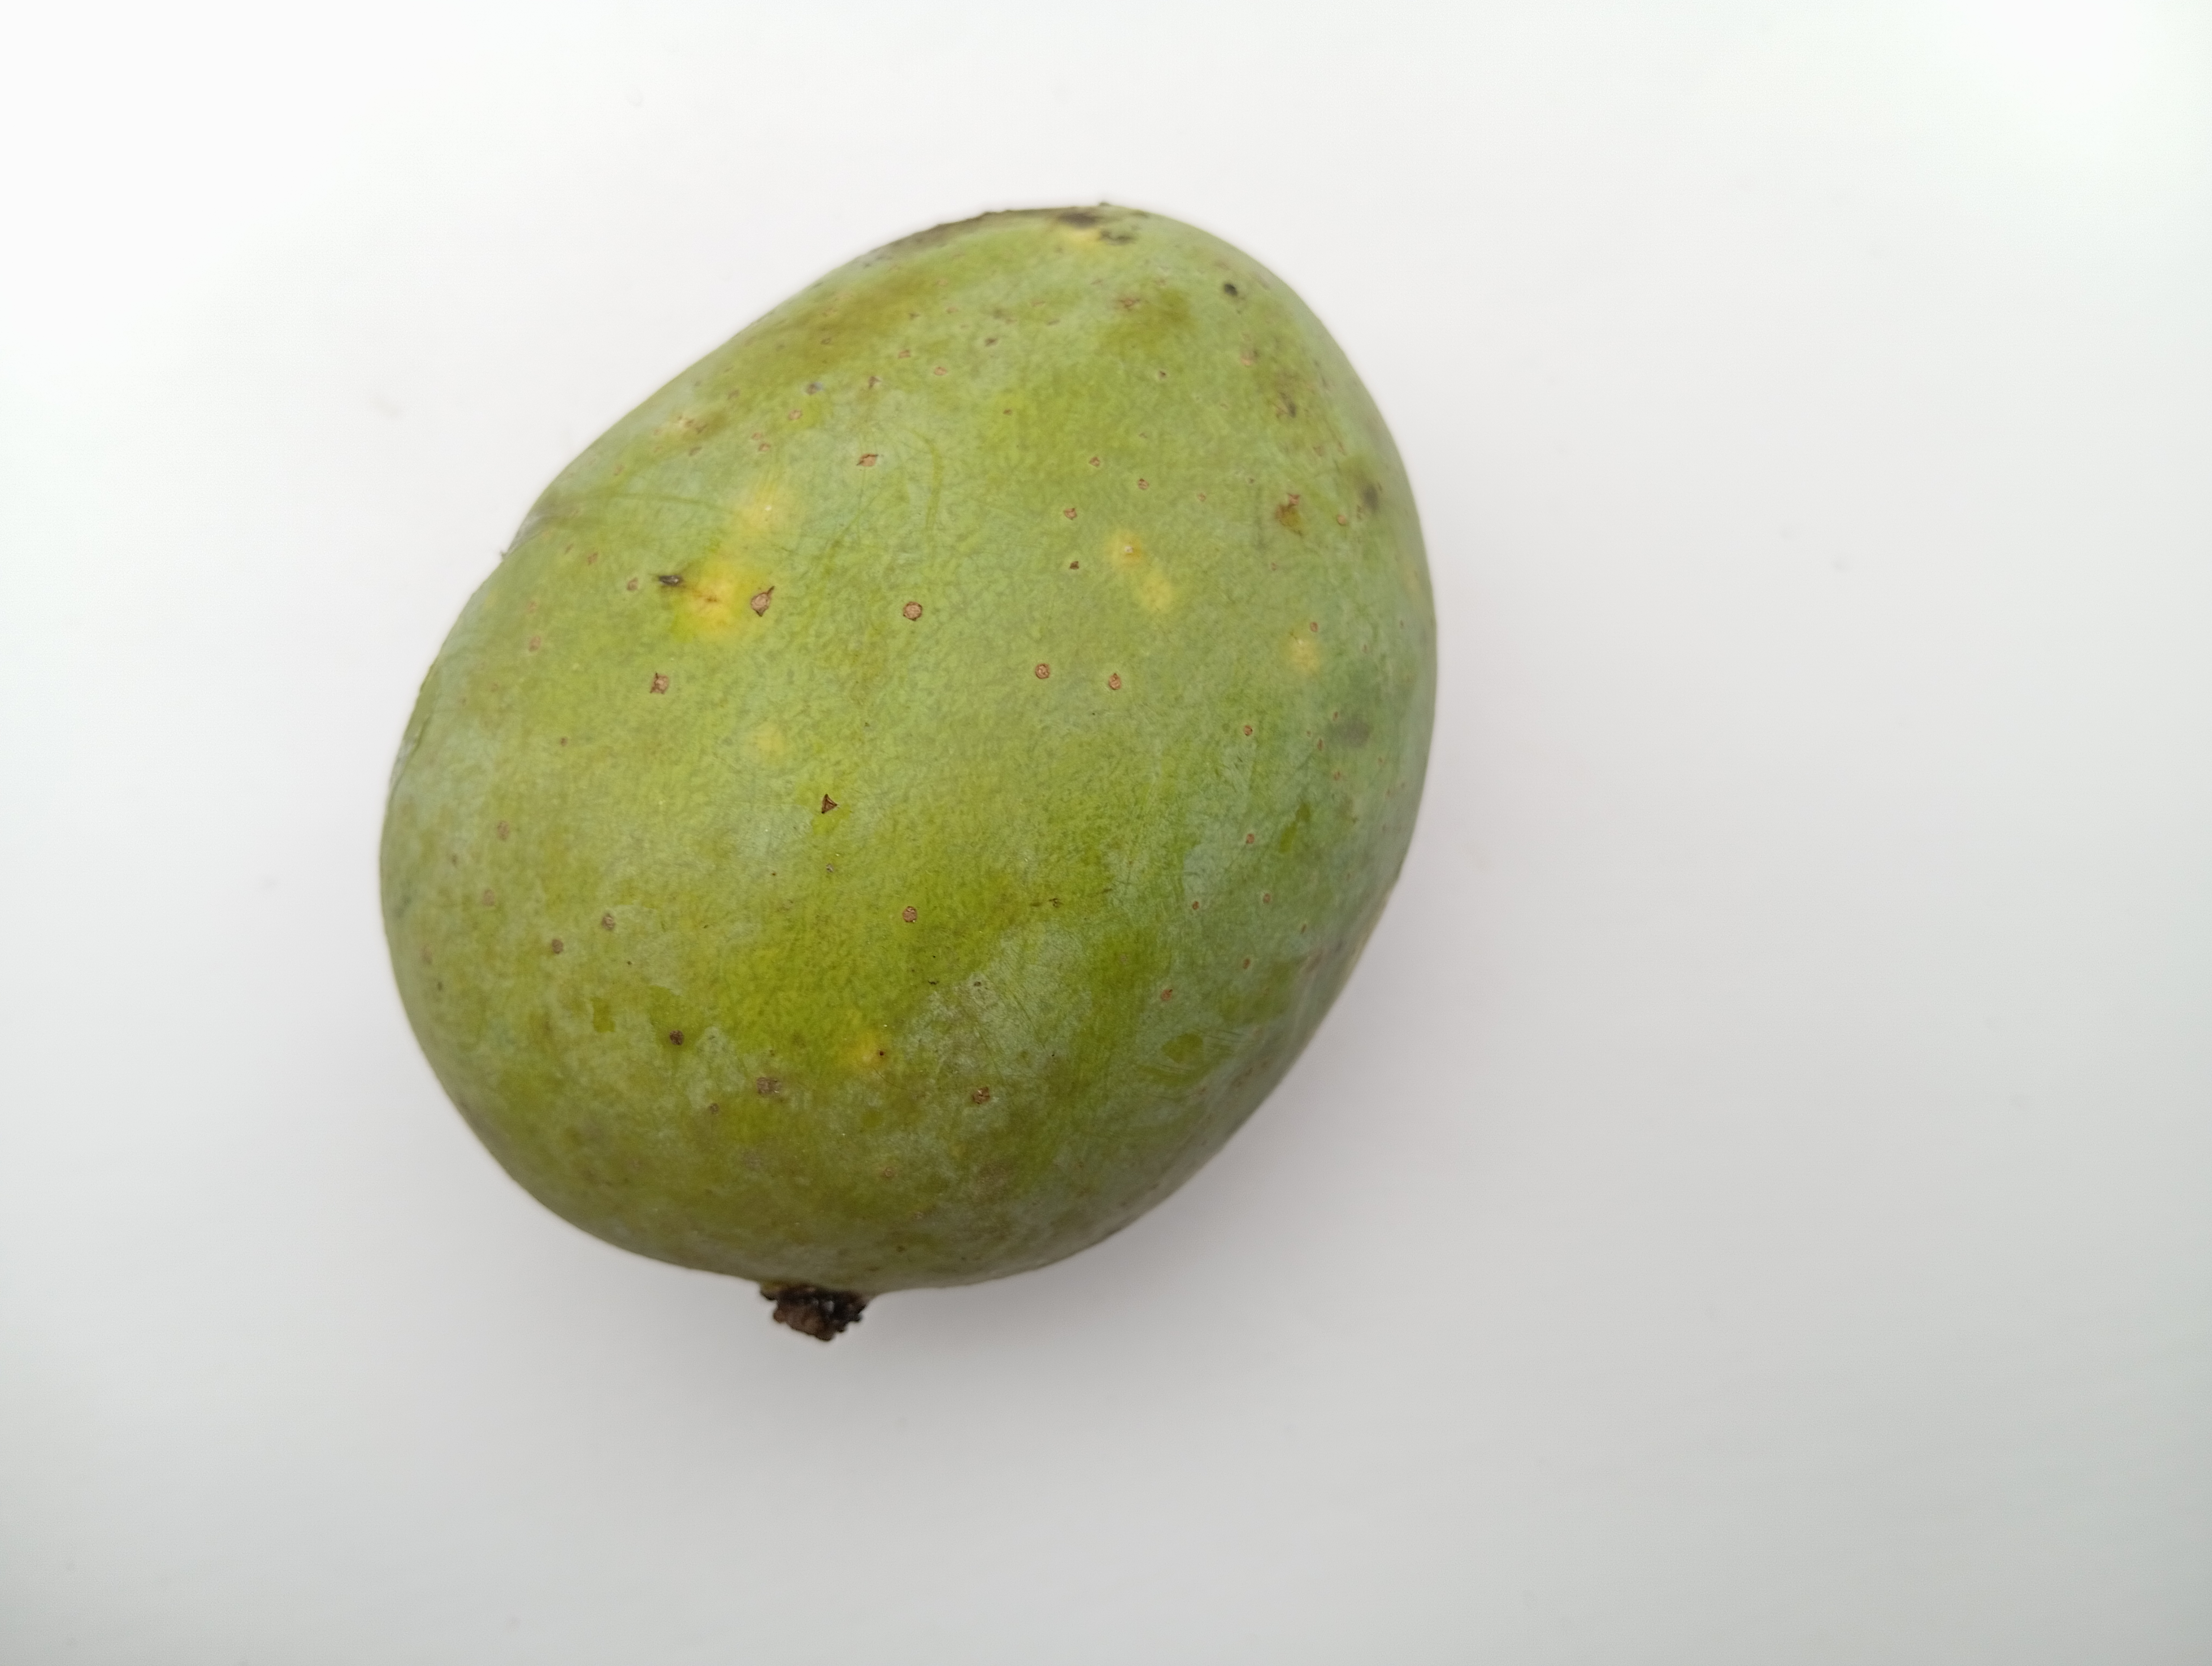
Mango variety: Langra